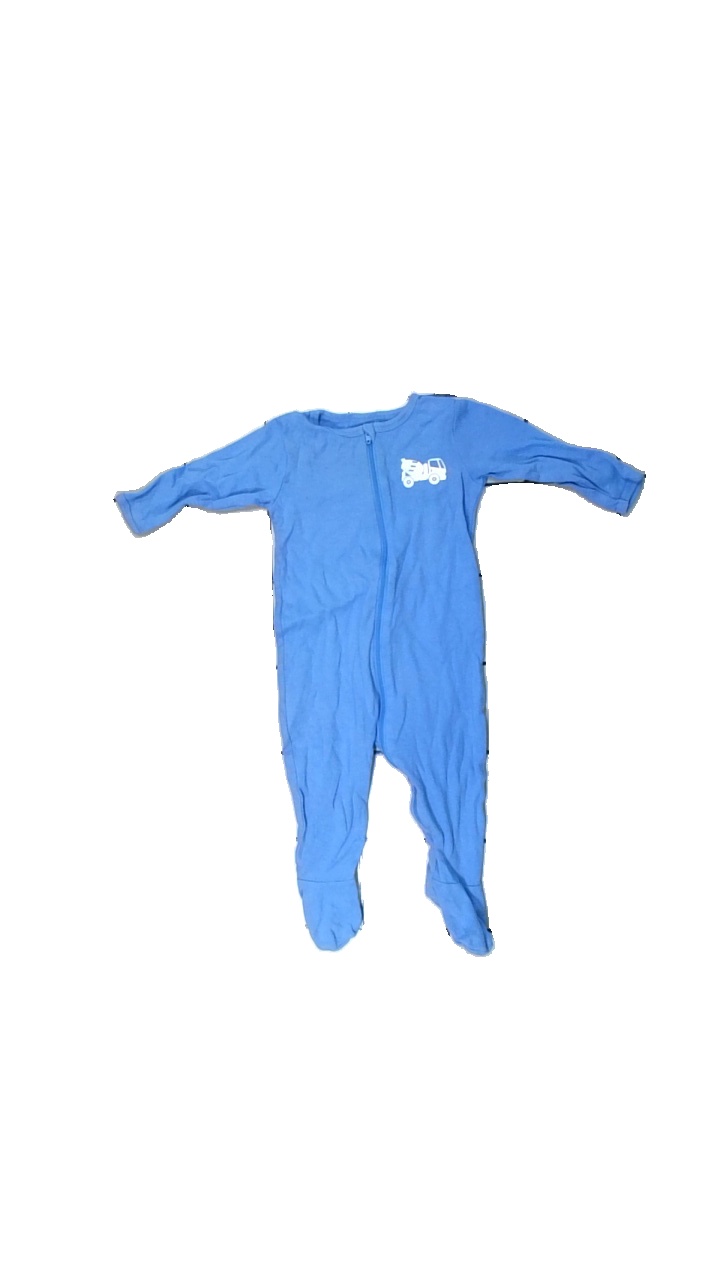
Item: Pajamas (Children)
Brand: Name It
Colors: Blue, White
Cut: Regular
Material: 100% cotton
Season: All
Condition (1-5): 3
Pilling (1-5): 1
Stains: Minor
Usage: Recycle
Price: <50